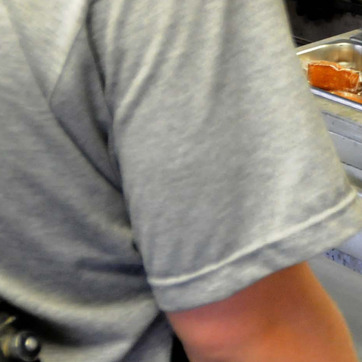
Material: fabric